Oliver Robert Hawke Bury

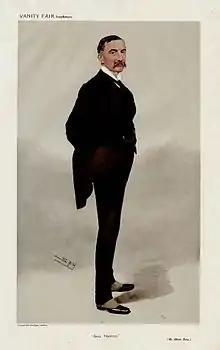
Oliver Robert Hawke Bury by Leslie Ward 1900

Oliver Robert Hawke Bury (3 November 1861 – 21 March 1946) was an English railway engineer, chief mechanical engineer on the Great Western Railway of Brazil, General Manager of the Great Northern Railway in England and Director of the London and North Eastern Railway.